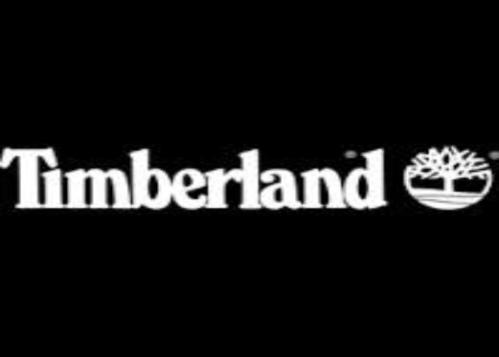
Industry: Clothes